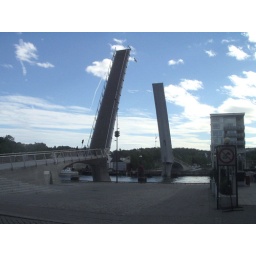
Pedestrian bridge in Fredrikstad, Norway. Note the bird flying over the bridge/